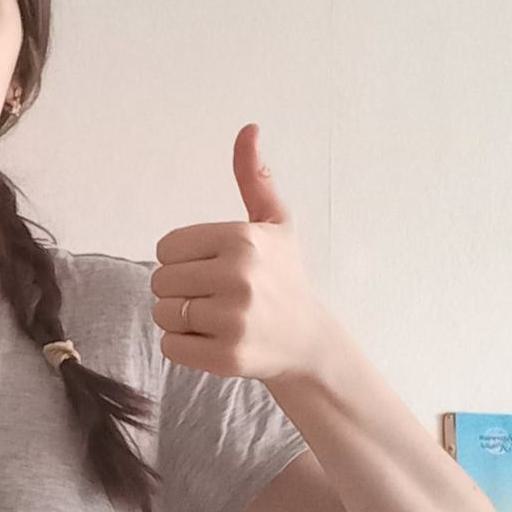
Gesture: like